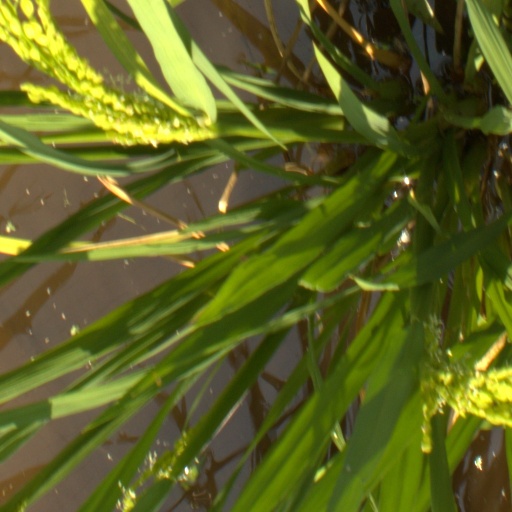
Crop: rice